SOAS University of London

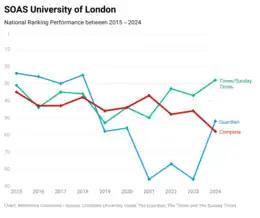
SOAS' national league table performance over the past 10 years

SOAS is a centre for the study of subjects concerned with Asia, Africa and the Middle East. It trains government officials on secondment from around the world in Asian, African and Middle Eastern languages and area studies, particularly in Arabic & Islamic Studies – which combined with Hebrew formed the major bulk of classical Oriental Studies in Europe – and Mandarin Chinese. It also acts as a consultant to government departments and to companies such as Accenture and Deloitte – when they seek to gain specialist knowledge of the matters concerning Asia, Africa and the Middle East.